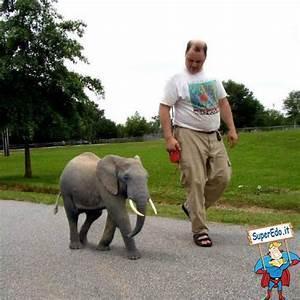
elephant